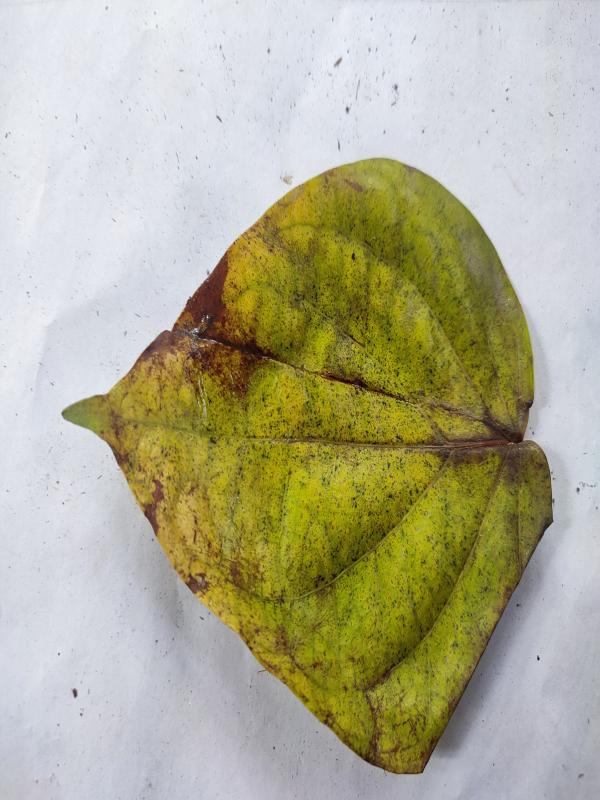
Label: Dried_Leaf